Wujing Zongyao

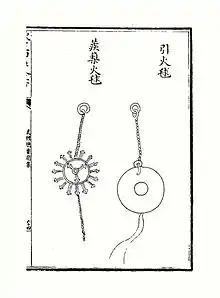
An 'igniter fire ball' and 'barbed fire ball' from the "Wujing Zongyao".

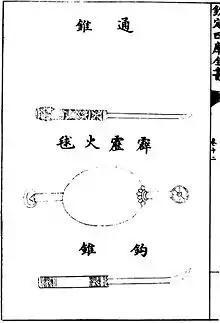
An illustration of a 'thunderclap bomb' ("pi li huo qiu") as depicted in the 1044 text "Wujing Zongyao". The top item is a through awl and the bottom one is a hook awl, used to ignite the projectile before it was hurled.

The "Wujing Zongyao" records detailed descriptions of gunpowder weapons such as incendiary projectiles, smoke bombs, fire arrows, and grenades. It documents incendiary projectiles containing low-nitrate gunpowder, which were launched from catapults or lowered down from city walls onto besiegers. Examples of these incendiaries include the "swallow-tail" incendiary ("yanweiju") and the flying incendiary ("feiju"). The swallow-tail incendiary was made of straw tied together and dipped in fat or oil. Chinese soldiers defending a city under siege would light the incendiary and lower it onto any wooden structure of the invading army to engulf it in fire. The flying incendiary visually resembled the swallow-tail incendiary, but was lowered using an iron chain from a swape lever installed within the walls of the city. The book also describes an 'igniter ball' used in warfare and for finding the firing range. The "Wujing Zongyao" stated the following: